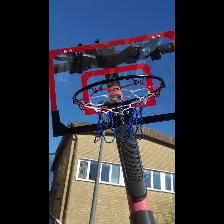
Label: NonHuman